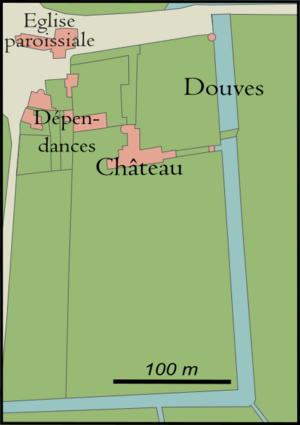
L'ancien château de Challain-la-Potherie, Maine-et-Loire, France. D'après le plan cadastral de 1832 (commune de La Potherie, feuille E2 dite de Vilate).
Le château de Challain-la-Potherie, situé dans la commune française de Challain-la-Potherie en Maine-et-Loire, a été construit de 1847 à 1854 dans le style néo-gothique alors en vogue parmi l'aristocratie française. Son architecte, René Hodé, a dessiné beaucoup d'autres châteaux du même style en Anjou, mais Challain demeure le plus imposant. Sa taille et son allure lui valent le surnom de « petit Chambord » ou de « Chambord angevin ».